2011 Brickyard 400

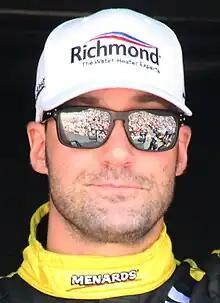
Paul Menard won the race.

The race, the 20th in the season, began at 1:00 pm EDT and was televised live in the United States on ESPN. Weather conditions were dry before the race, the air temperature at ; clear skies were expected. Representative Howard Brammer began pre-race ceremonies, by giving the invocation. Next, Rascal Flatts performed the national anthem, and Mari Hulman George gave the command for drivers to start their engines.